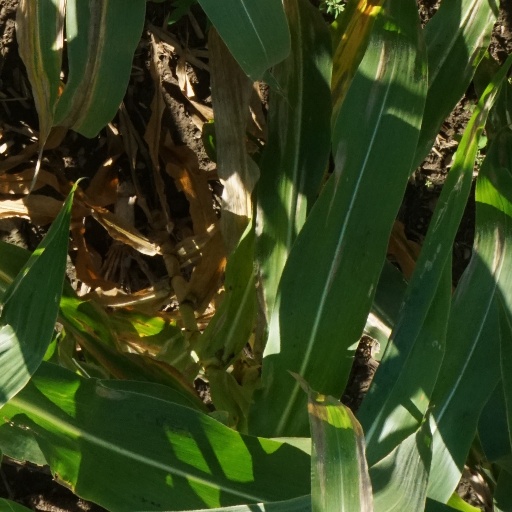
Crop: maize; corn